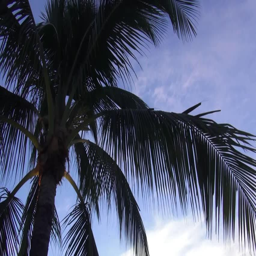
palm trees in the evening